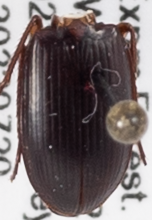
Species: Calathus ingratus
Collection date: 2022-07-20
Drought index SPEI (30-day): -0.988
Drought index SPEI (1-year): -0.8
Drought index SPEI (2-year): -1.314